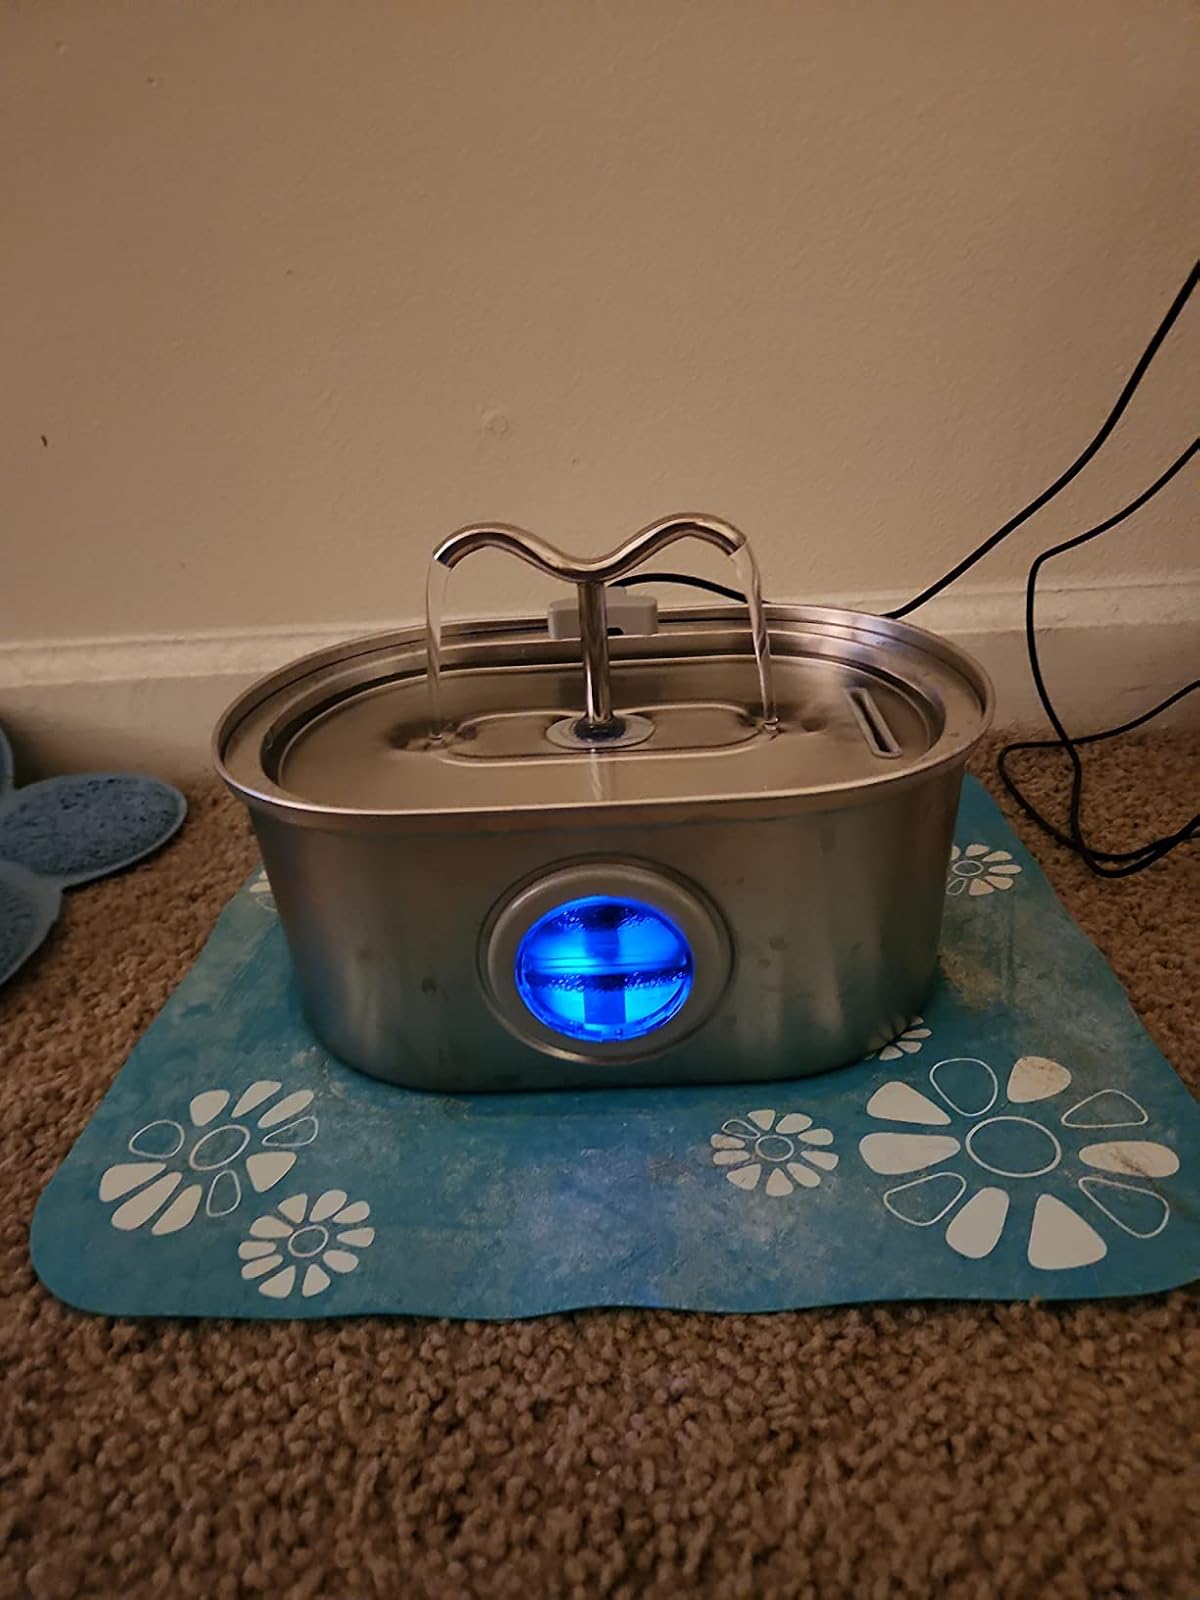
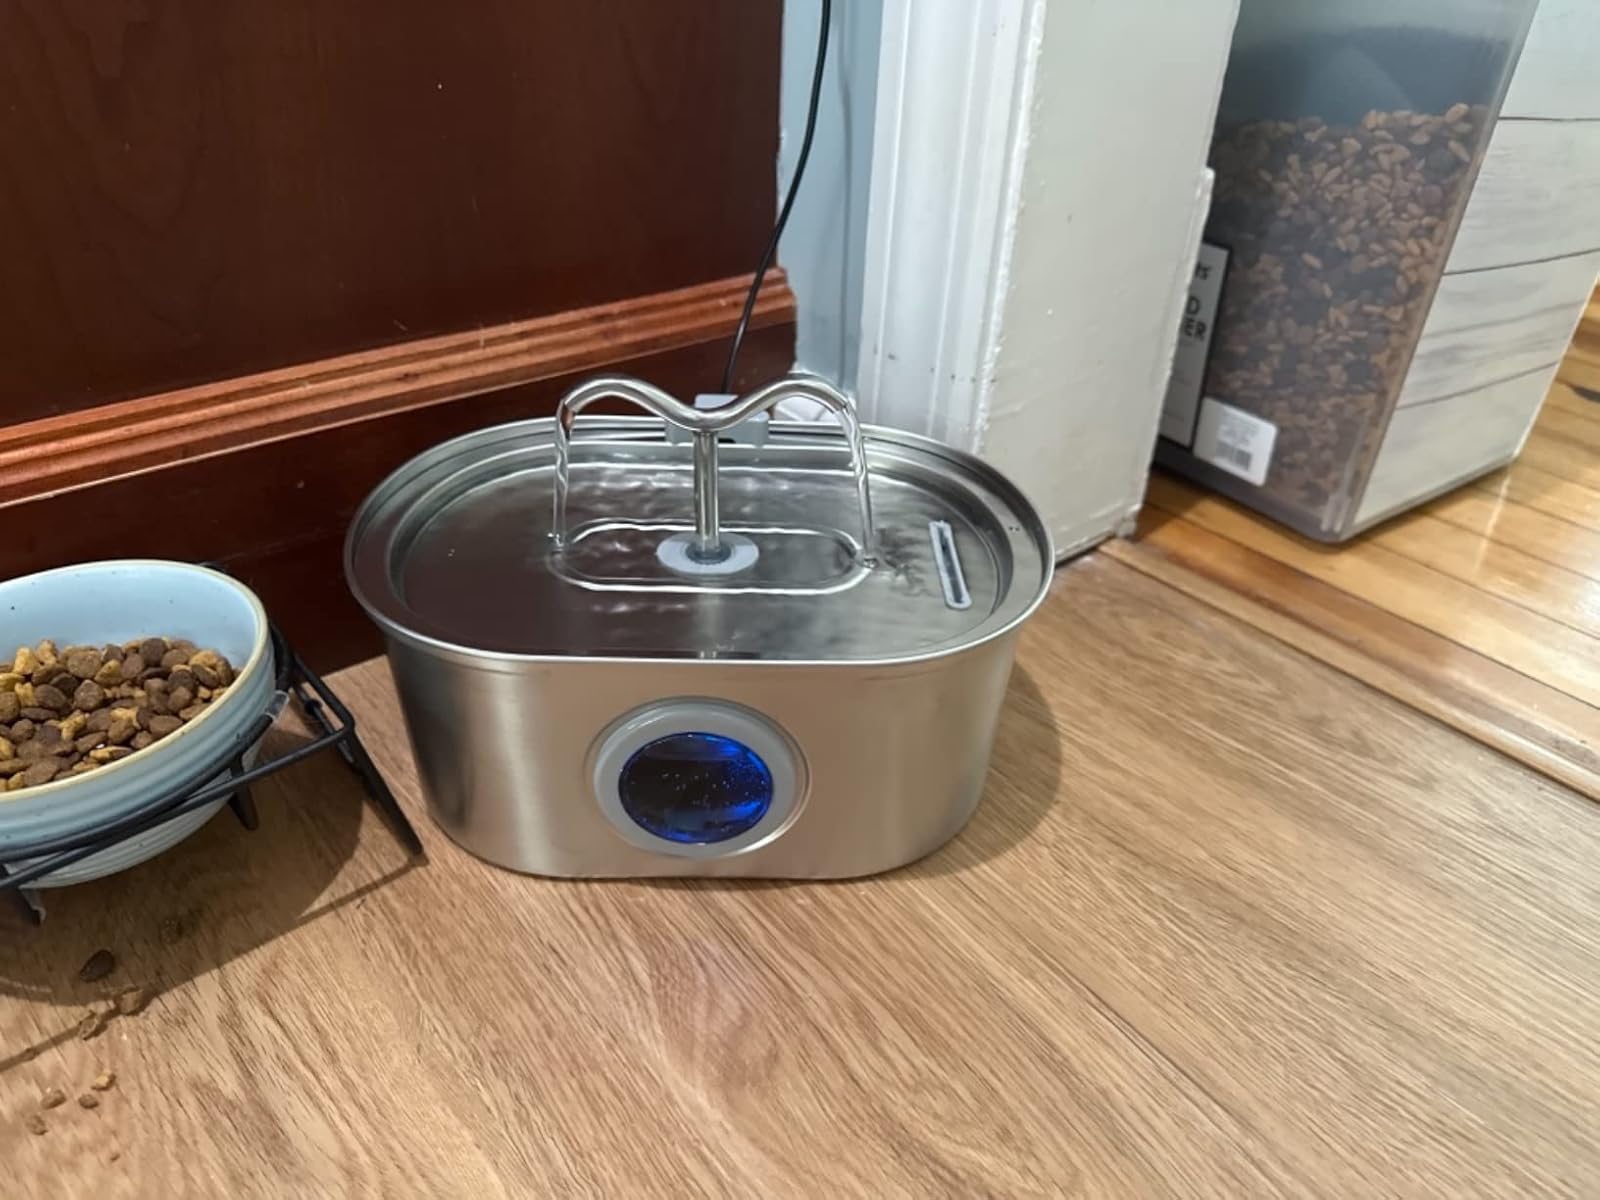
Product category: items_bowl
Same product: yes